All or Nothing (Glee)

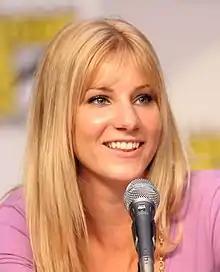

Shooting for the episode began on April 11, 2013, in parallel with the previous episode, which had started shooting earlier in the month. Ryan Murphy has described the finale as leaving "many cliffhangers". Shooting for the episode and the fourth season ended the evening of April 24, 2013.